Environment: real
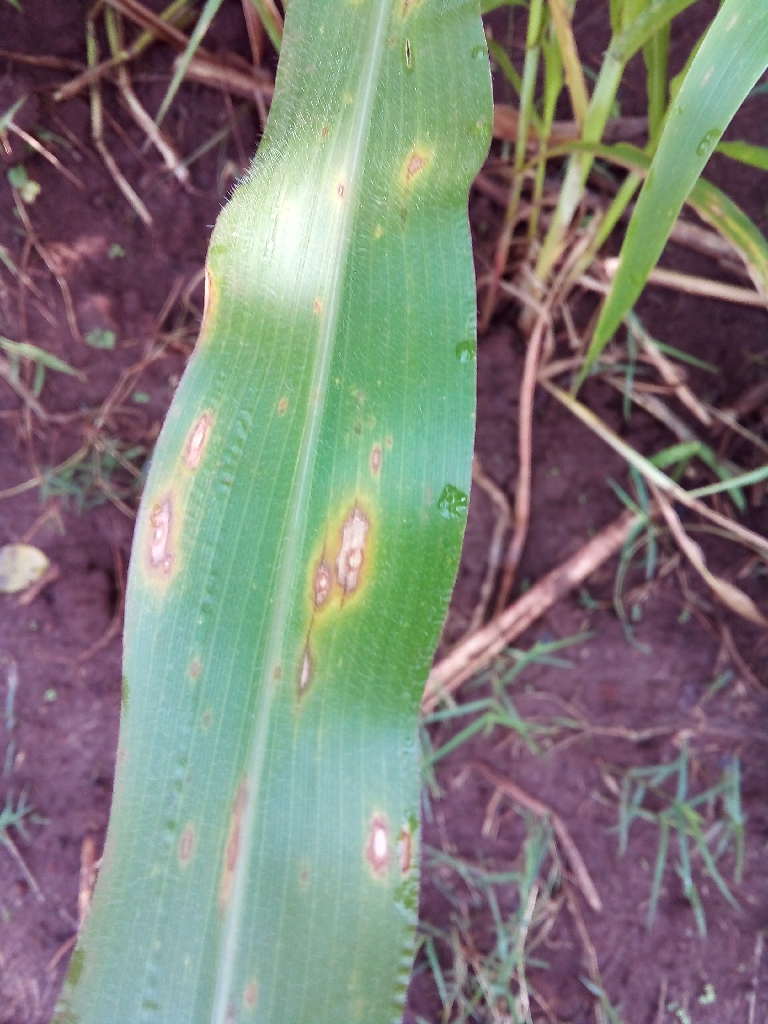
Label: northern_corn_leaf_blight